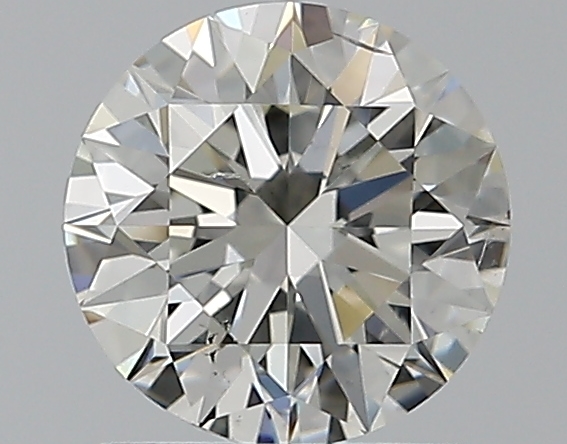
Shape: round
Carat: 1
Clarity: SI1
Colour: J
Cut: EX
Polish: EX
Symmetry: EX
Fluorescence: N
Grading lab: GIA
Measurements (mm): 6.37 x 6.42 x 3.98